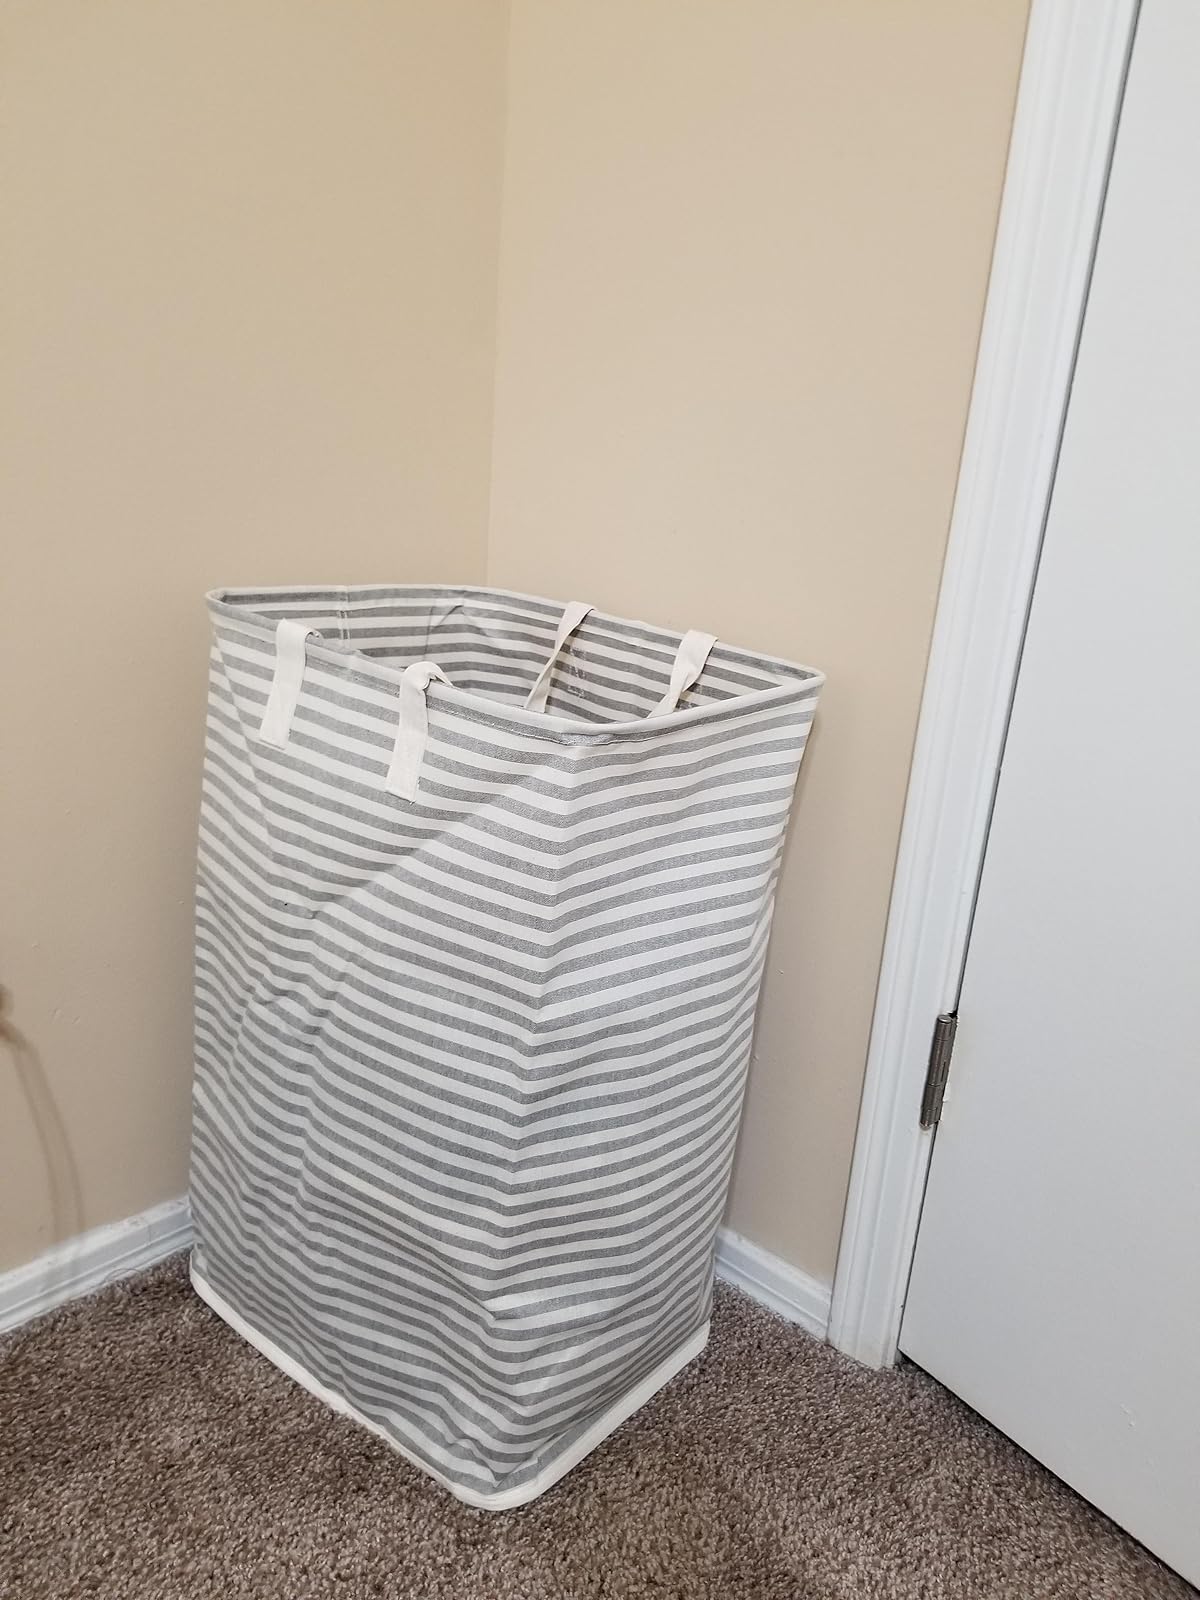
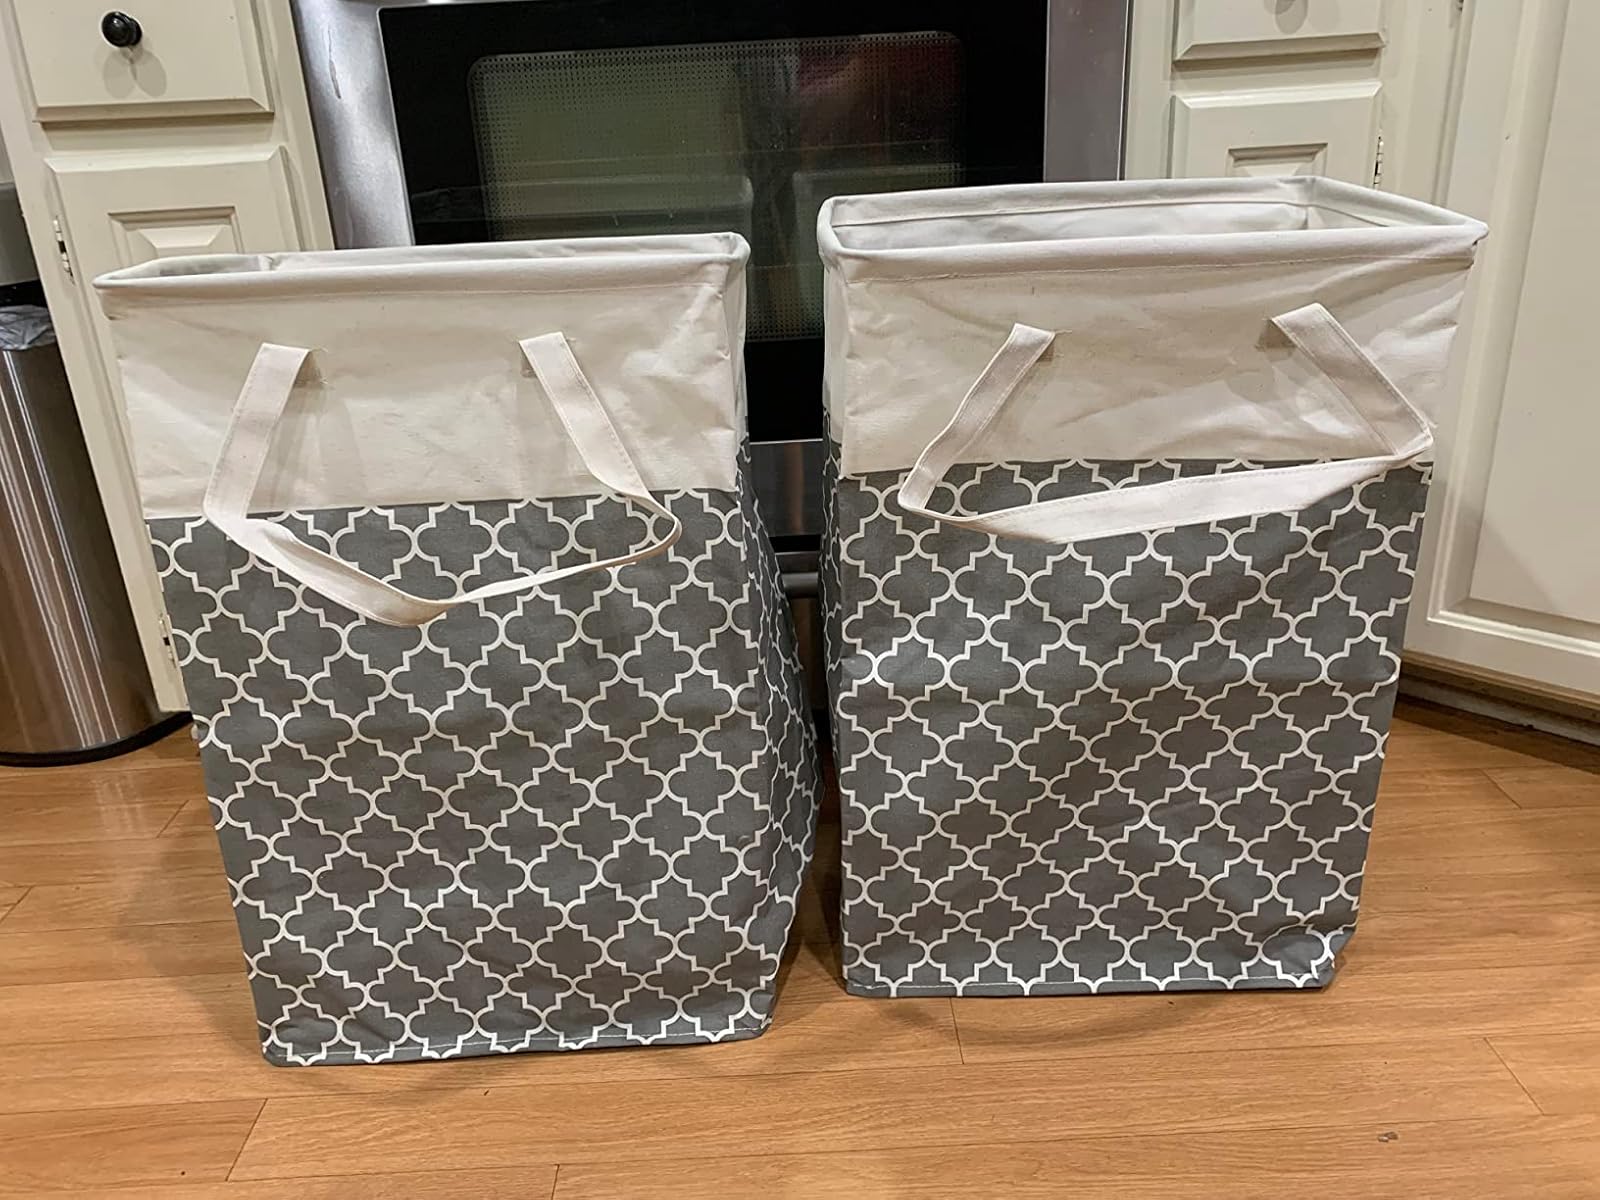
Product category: items_hamper
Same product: no